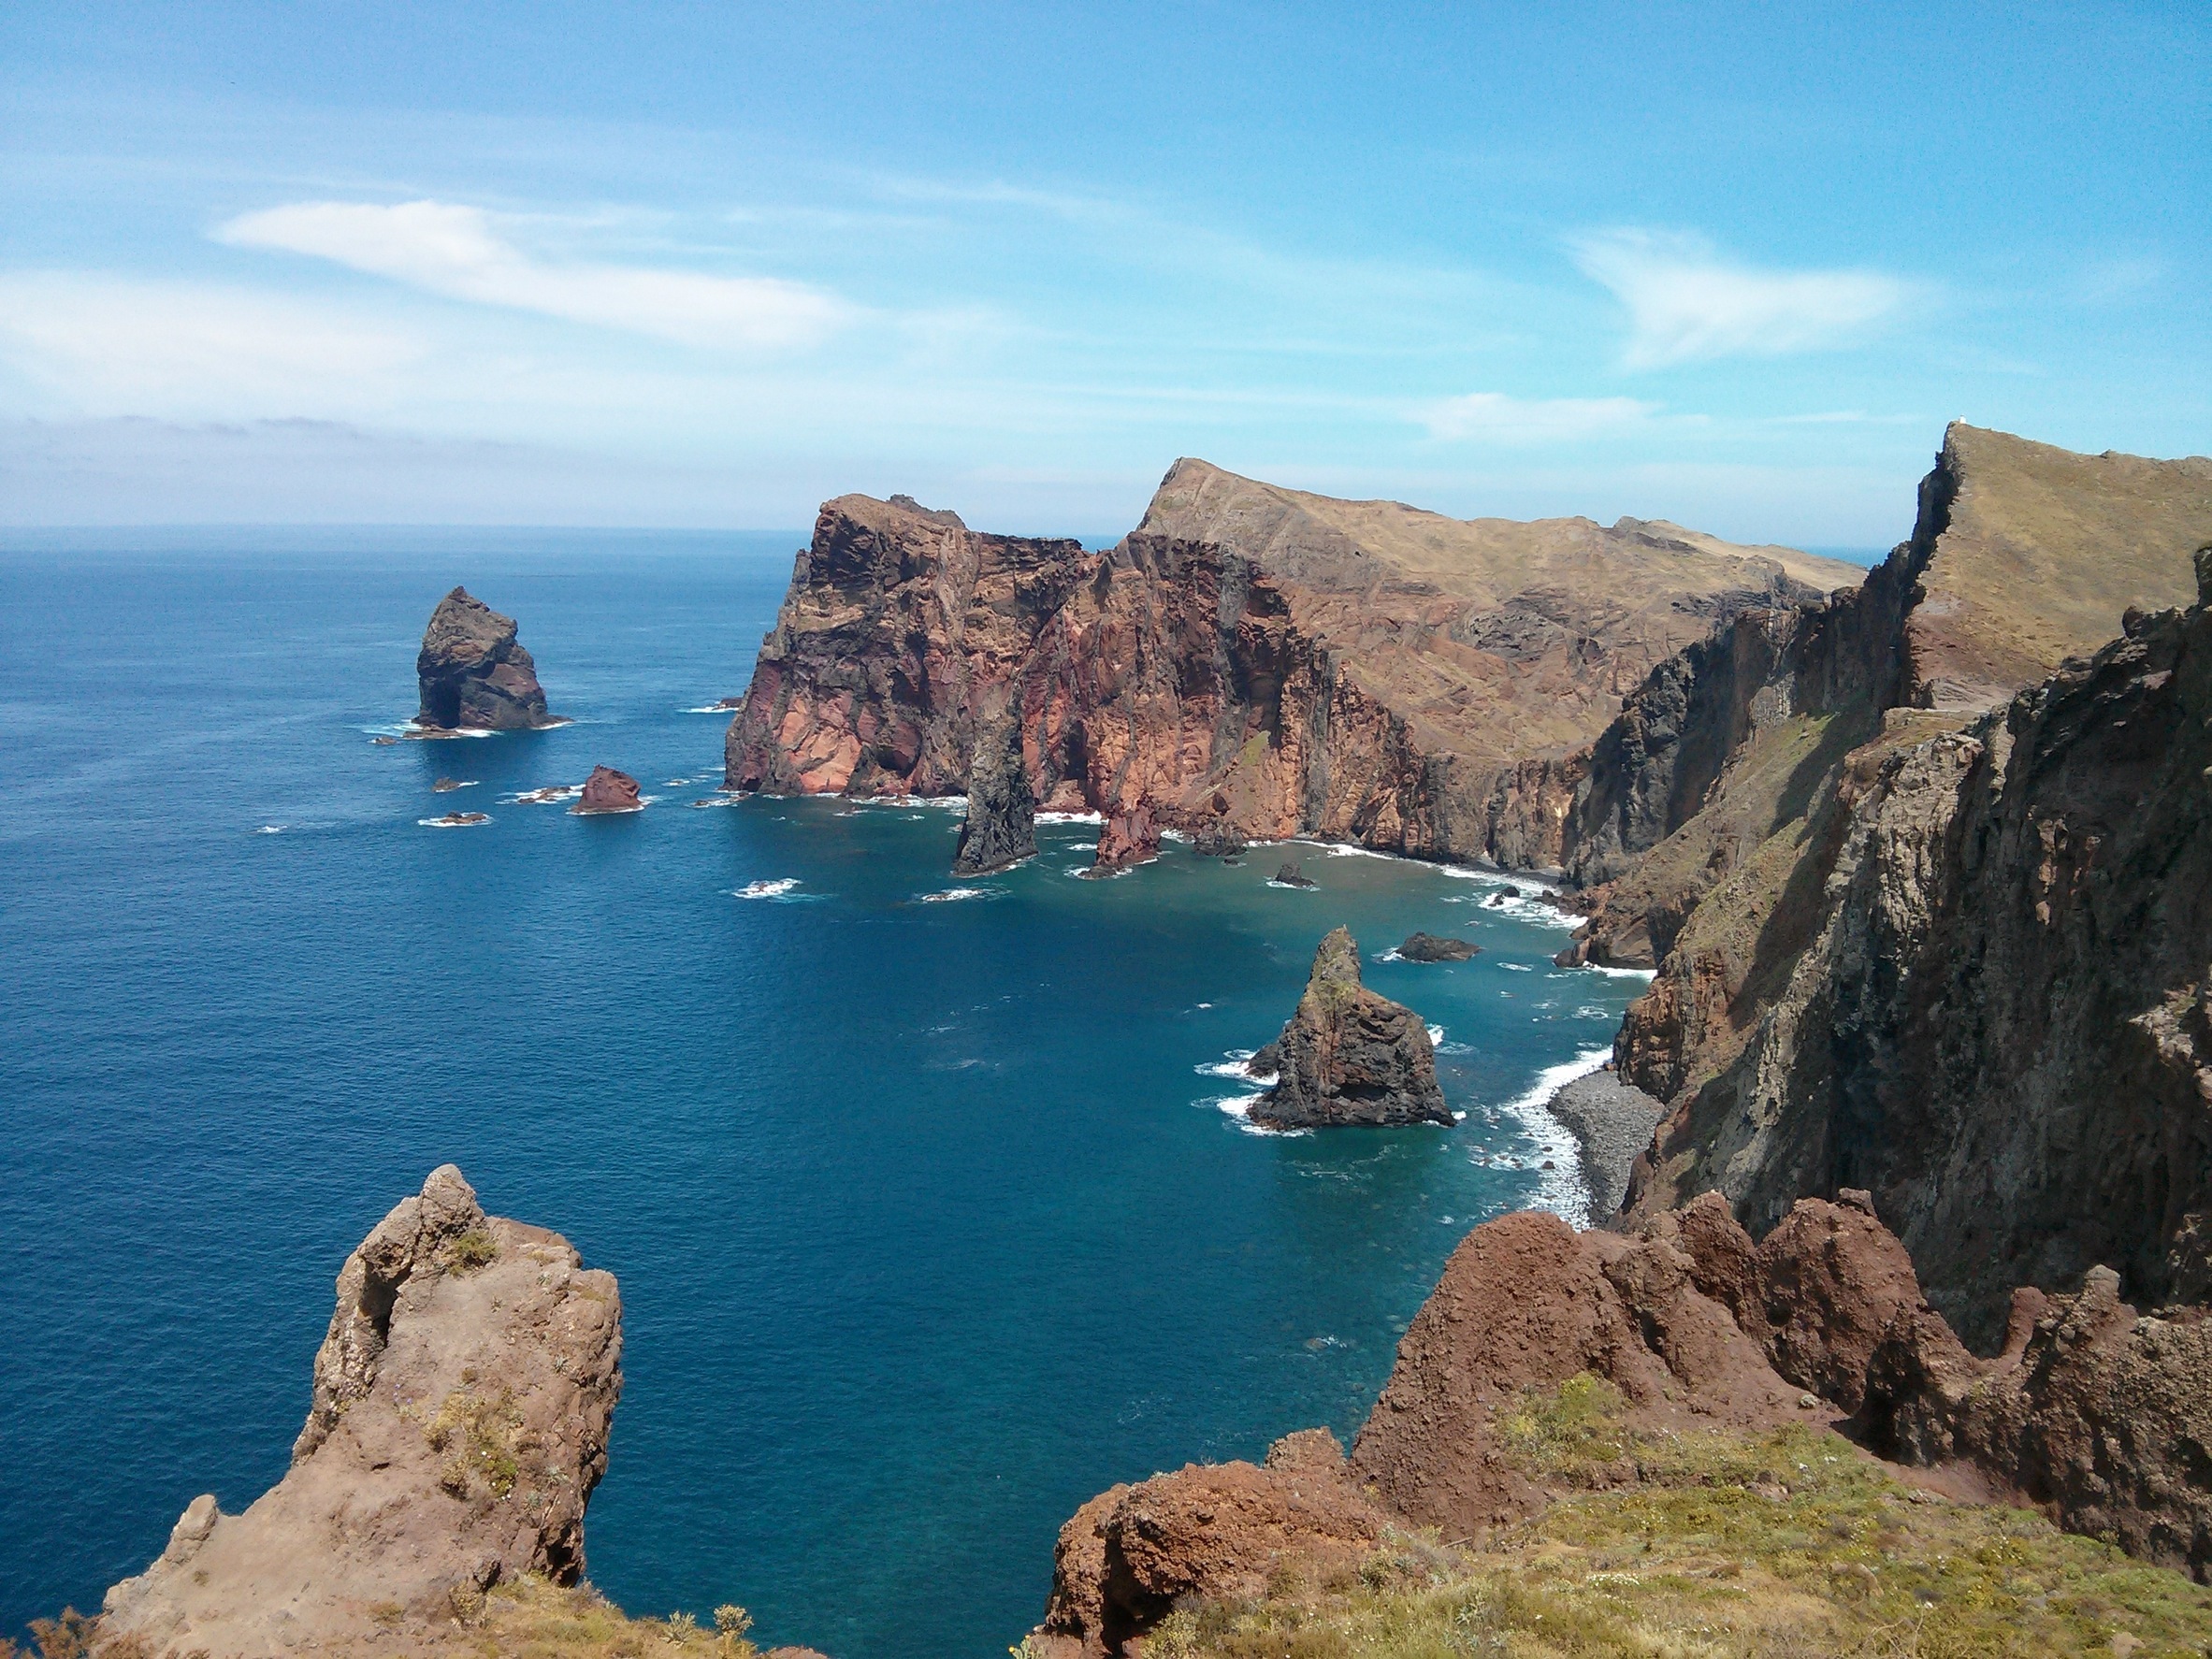
beach, landscape, sea, coast, water, nature, outdoor, rock, ocean, mountain, cloud, sky, shore, view, panorama, summer, vacation, travel, coastline, formation, cliff, cove, tranquil, scenic, scenery, bay, blue, stack, tourism, terrain, body of water, hills, waves, cape, destination, islet, landform, geographical feature